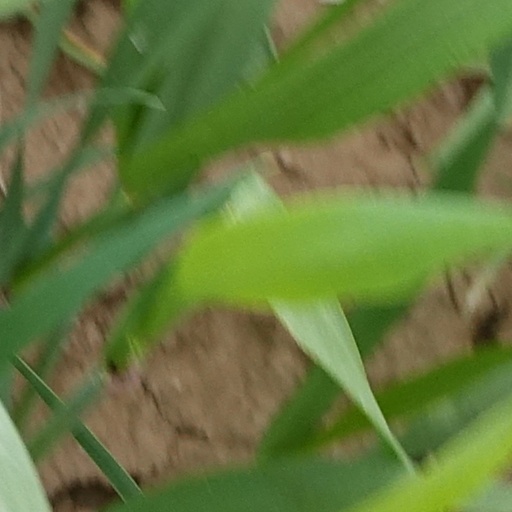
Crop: wheat